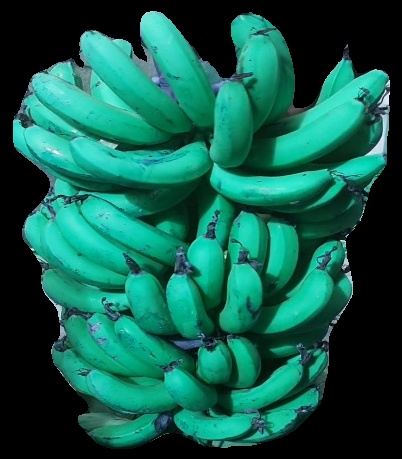
Variety: pachbale
Grade: grade3